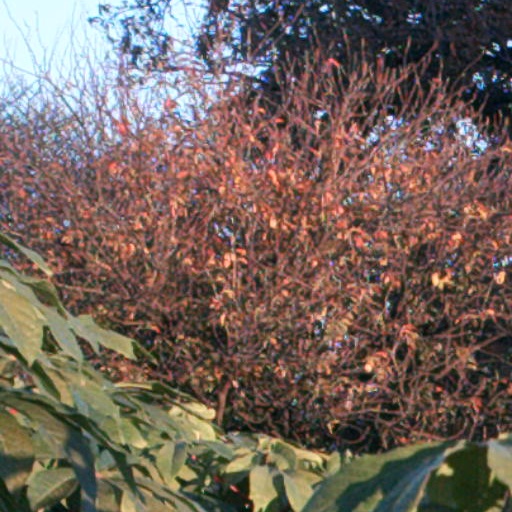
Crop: cassava